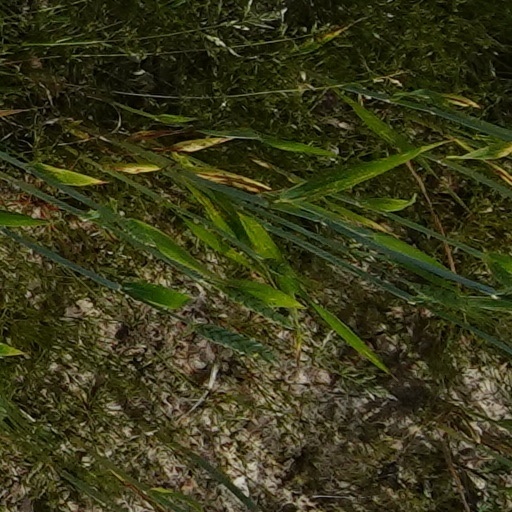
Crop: wheat